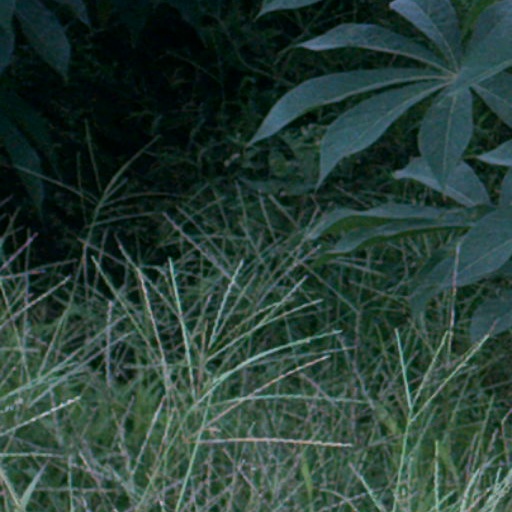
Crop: cassava